Naach

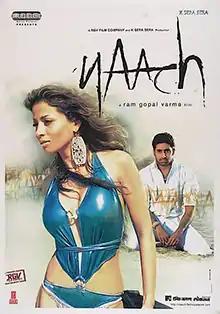
Poster

Naach ("Dance") is a 2004 Indian Hindi-language dance film directed by Ram Gopal Varma, starring Abhishek Bachchan, Antara Mali and Riteish Deshmukh.